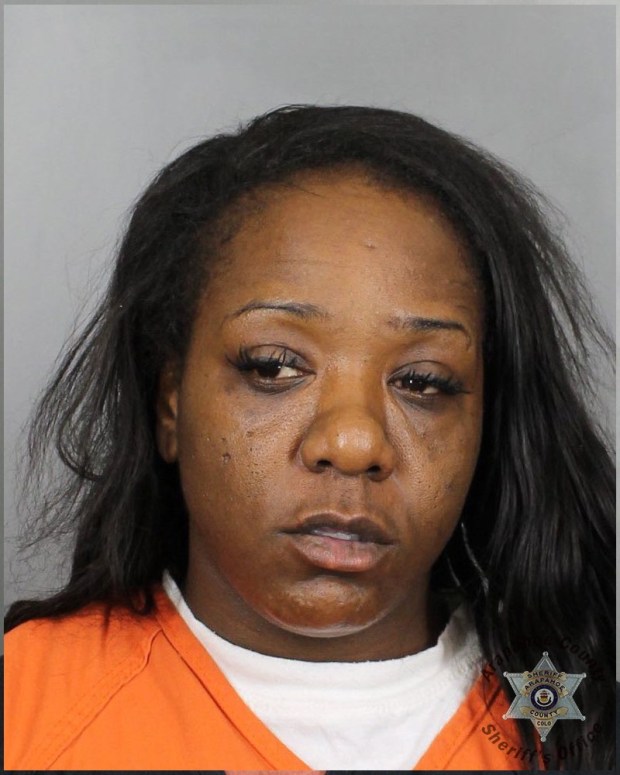
Gender: women